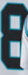
Number: 8